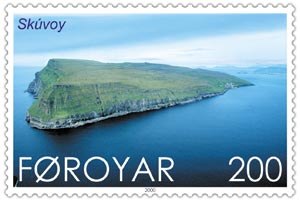
Skúvoy
Skúvoy på frimærke (2000)